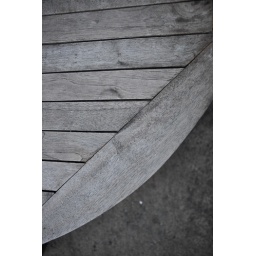
For the &amp;quot;365 Days in Colour&amp;quot; group. Our sad outdoor table in desperate need of a sand down and oiling.